Algherese dialect

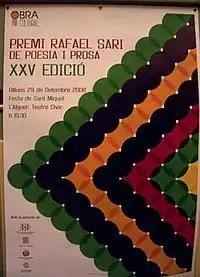

The following abbreviations are used: m. (masculine), f. (feminine), pl. (plural), f. pl. (feminine plural), inf. (informal), f. (formal).